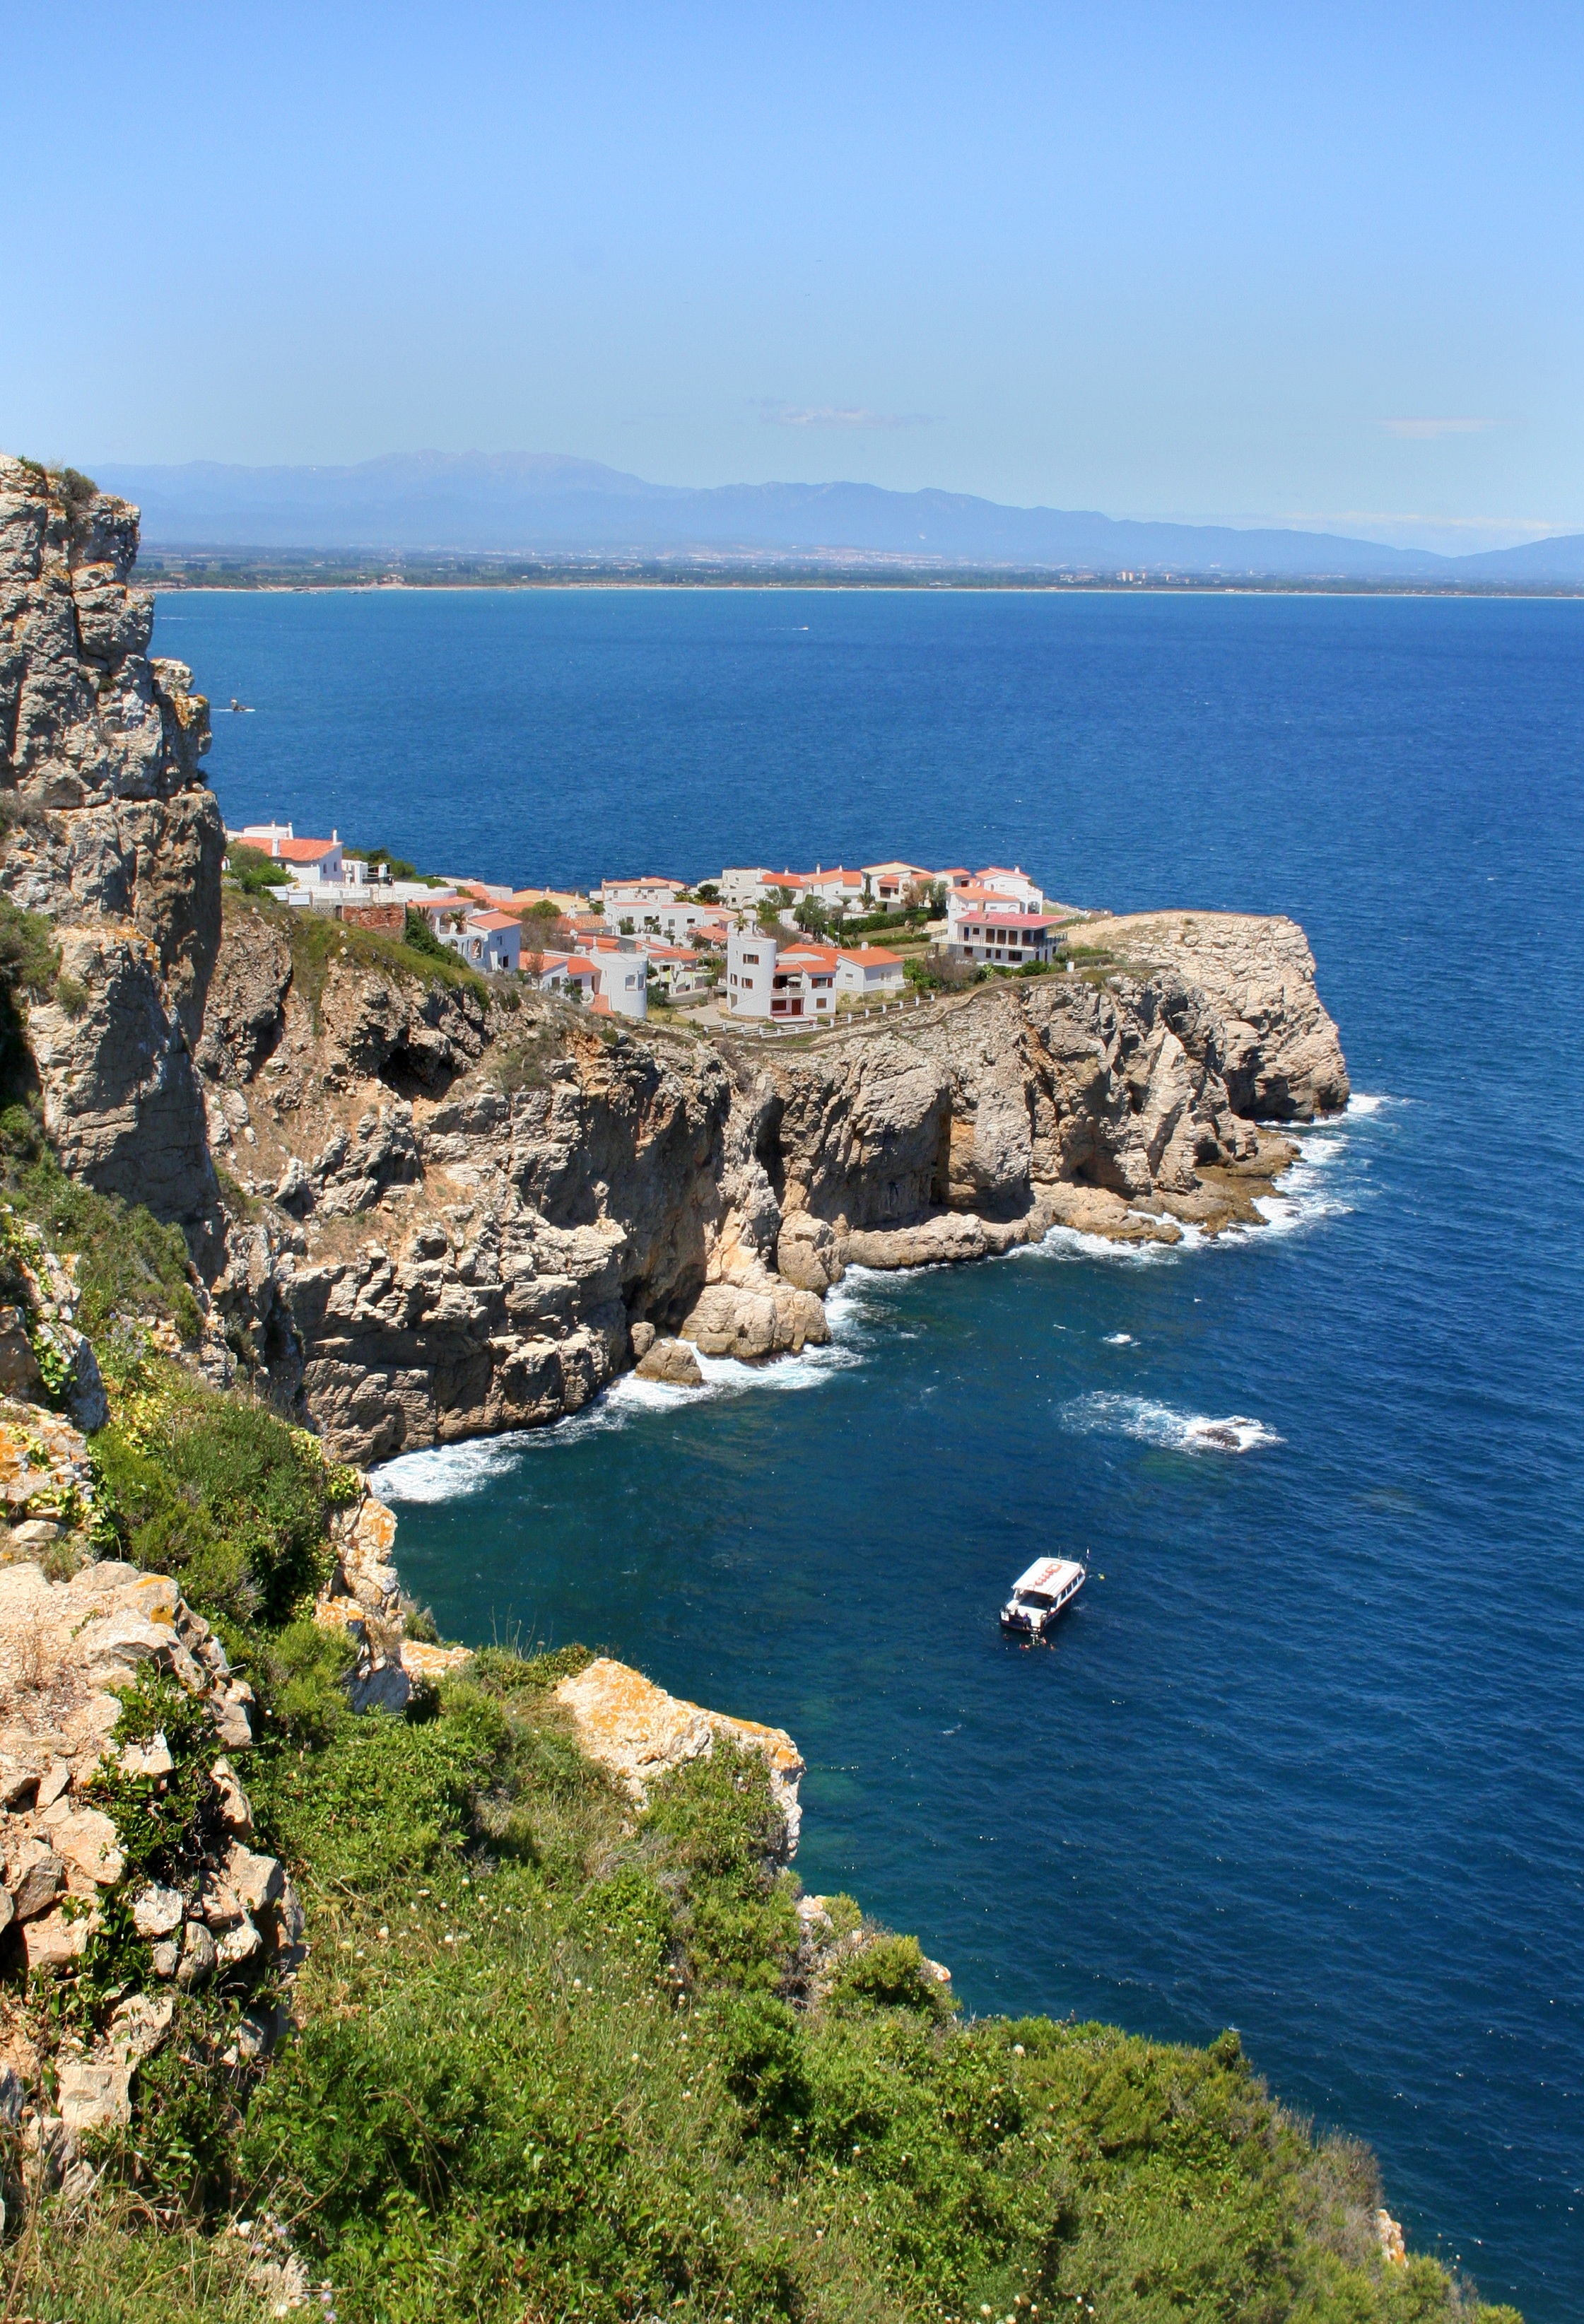
beach, sea, coast, water, nature, rock, ocean, sun, shore, summer, vacation, cliff, boot, swim, cove, mediterranean, holiday, bay, peninsula, terrain, body of water, headland, spain, holidays, booked, cape, islet, powerboat, beach water, landform, by the sea, summer holiday, javea, costa blanca, promontory